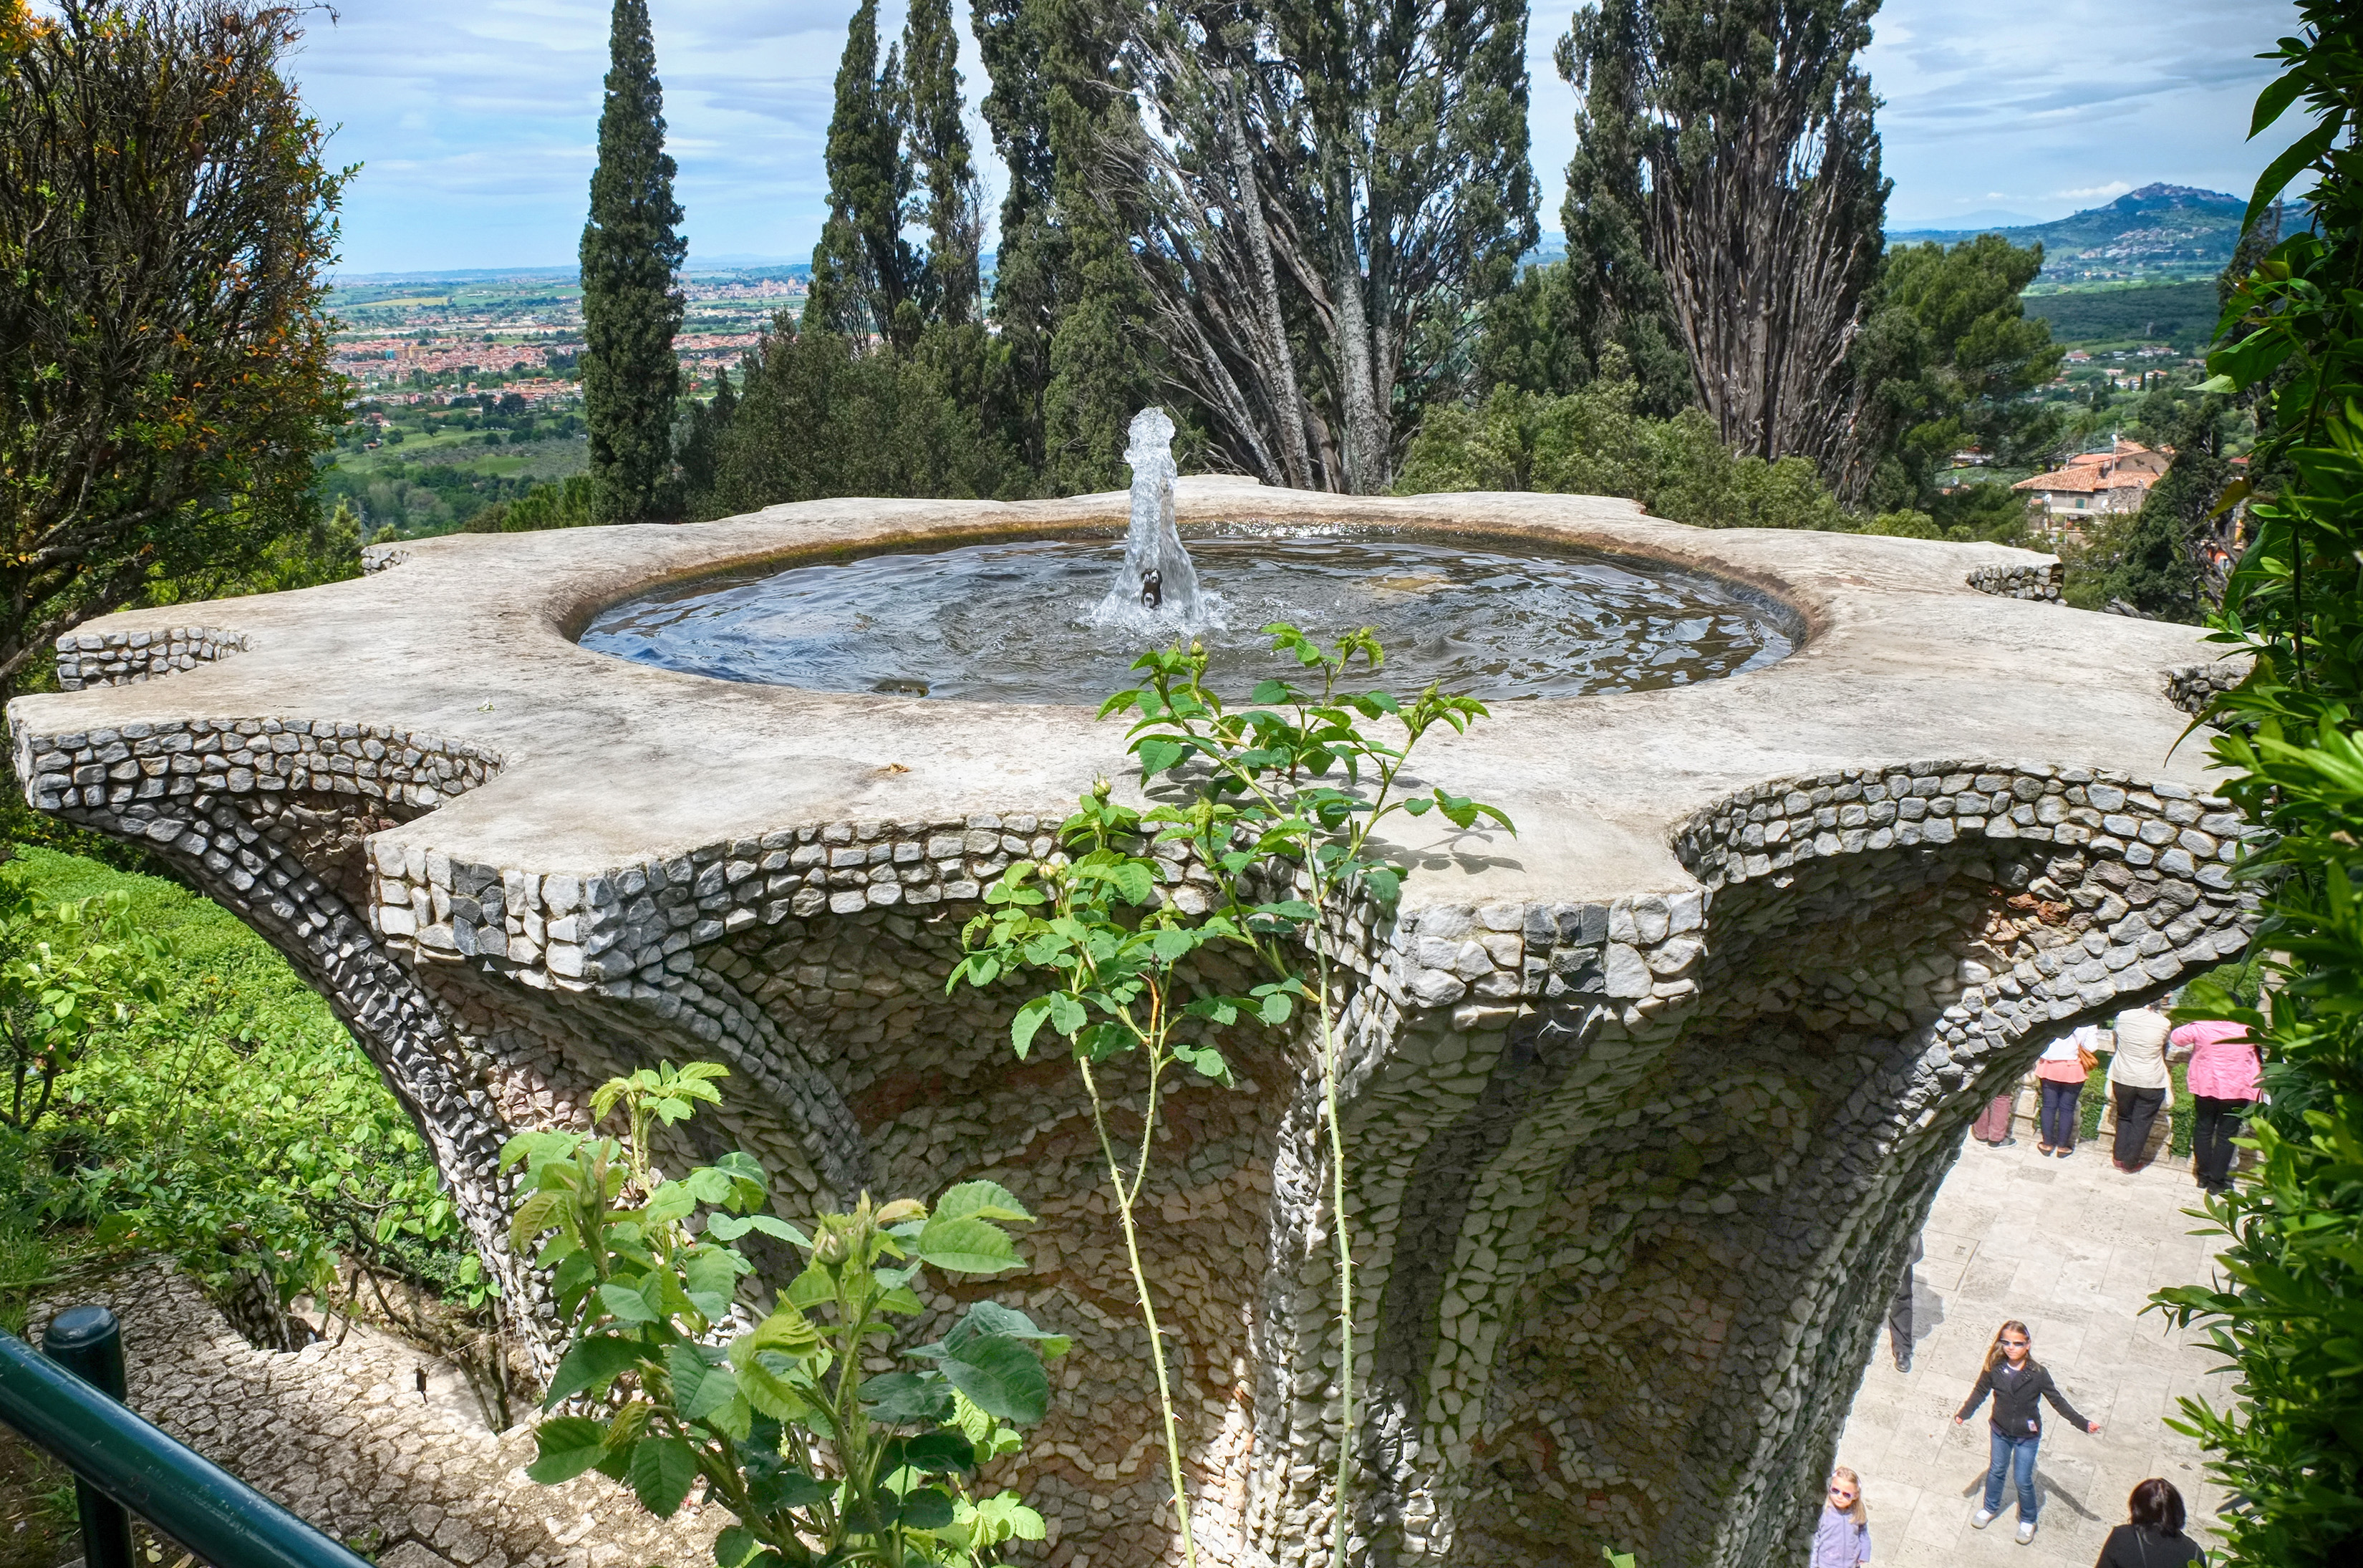
pond, italy, botany, garden, courtyard, botanical garden, estate, fuji, water feature, fujix, fujixe1, e1, tivoli